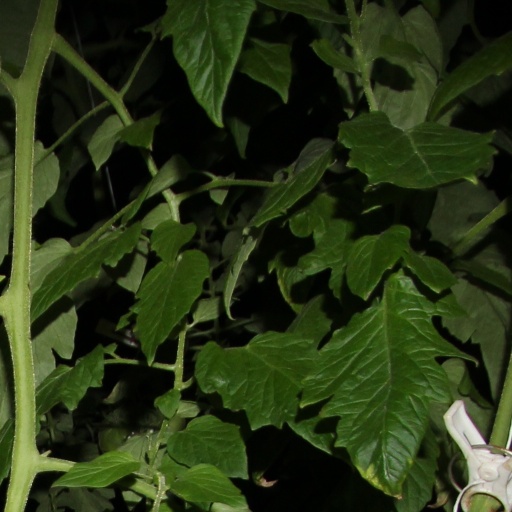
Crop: tomato